Hombourg, Belgium

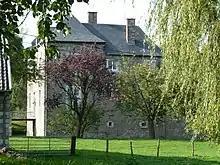
Vieljaeren Castle

Berlieren Castle is first mentioned in 1124. Used as a castle farm until 2007, its porch dates back to the 17th century. Since 2008, Berlieren Castle has been fully renovated, with the provision of housing, cottages, guest rooms, banqueting hall and seminar centre for conferences, weddings or other events.